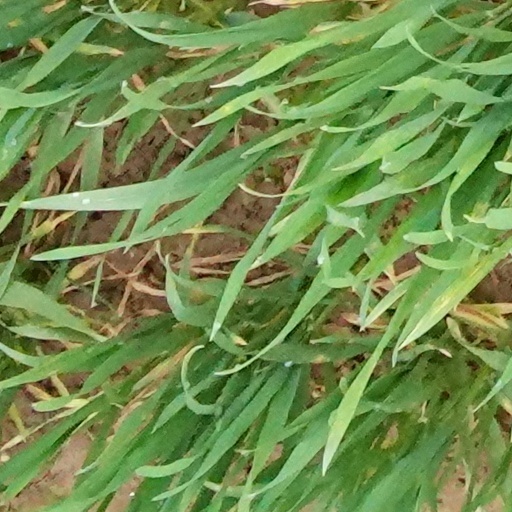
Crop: wheat